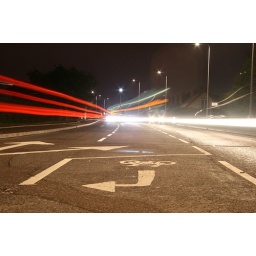
A quick attempt at a long exposure out side my house in the road